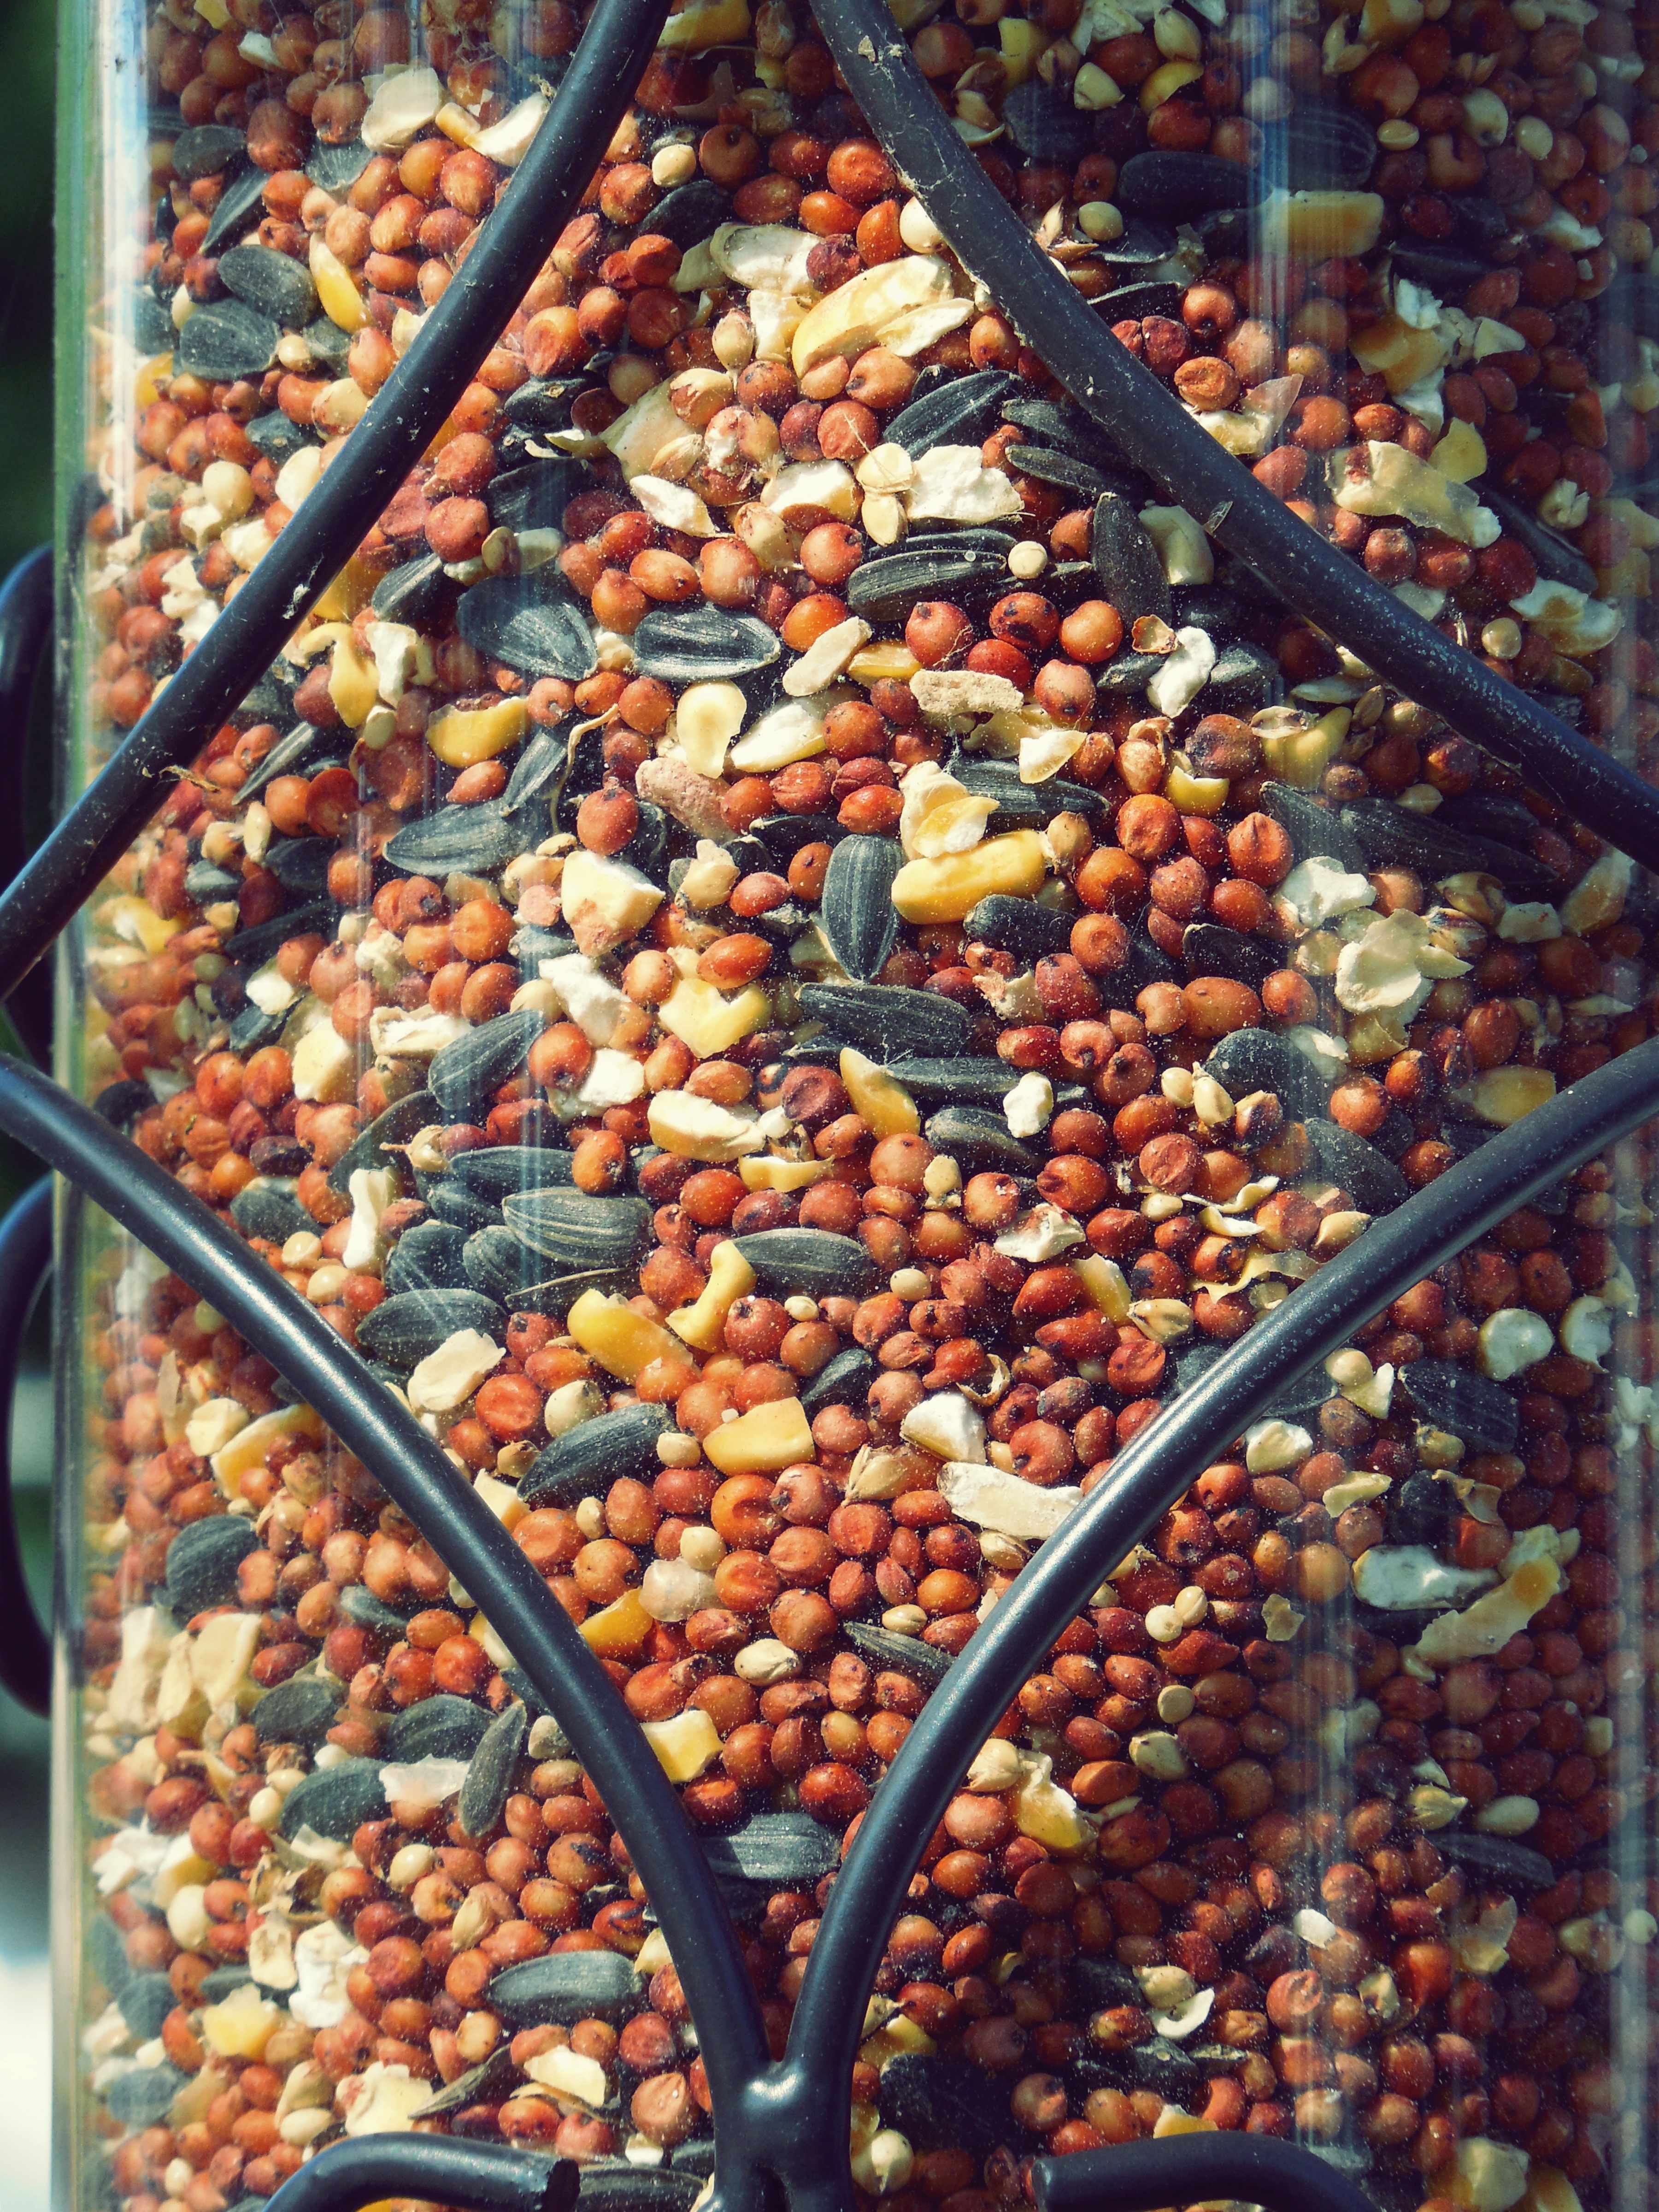
food, produce, autumn